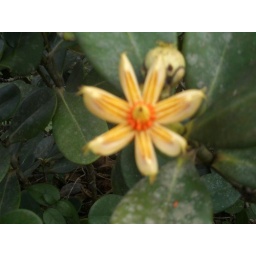
Rubber plant flower in the Jungle